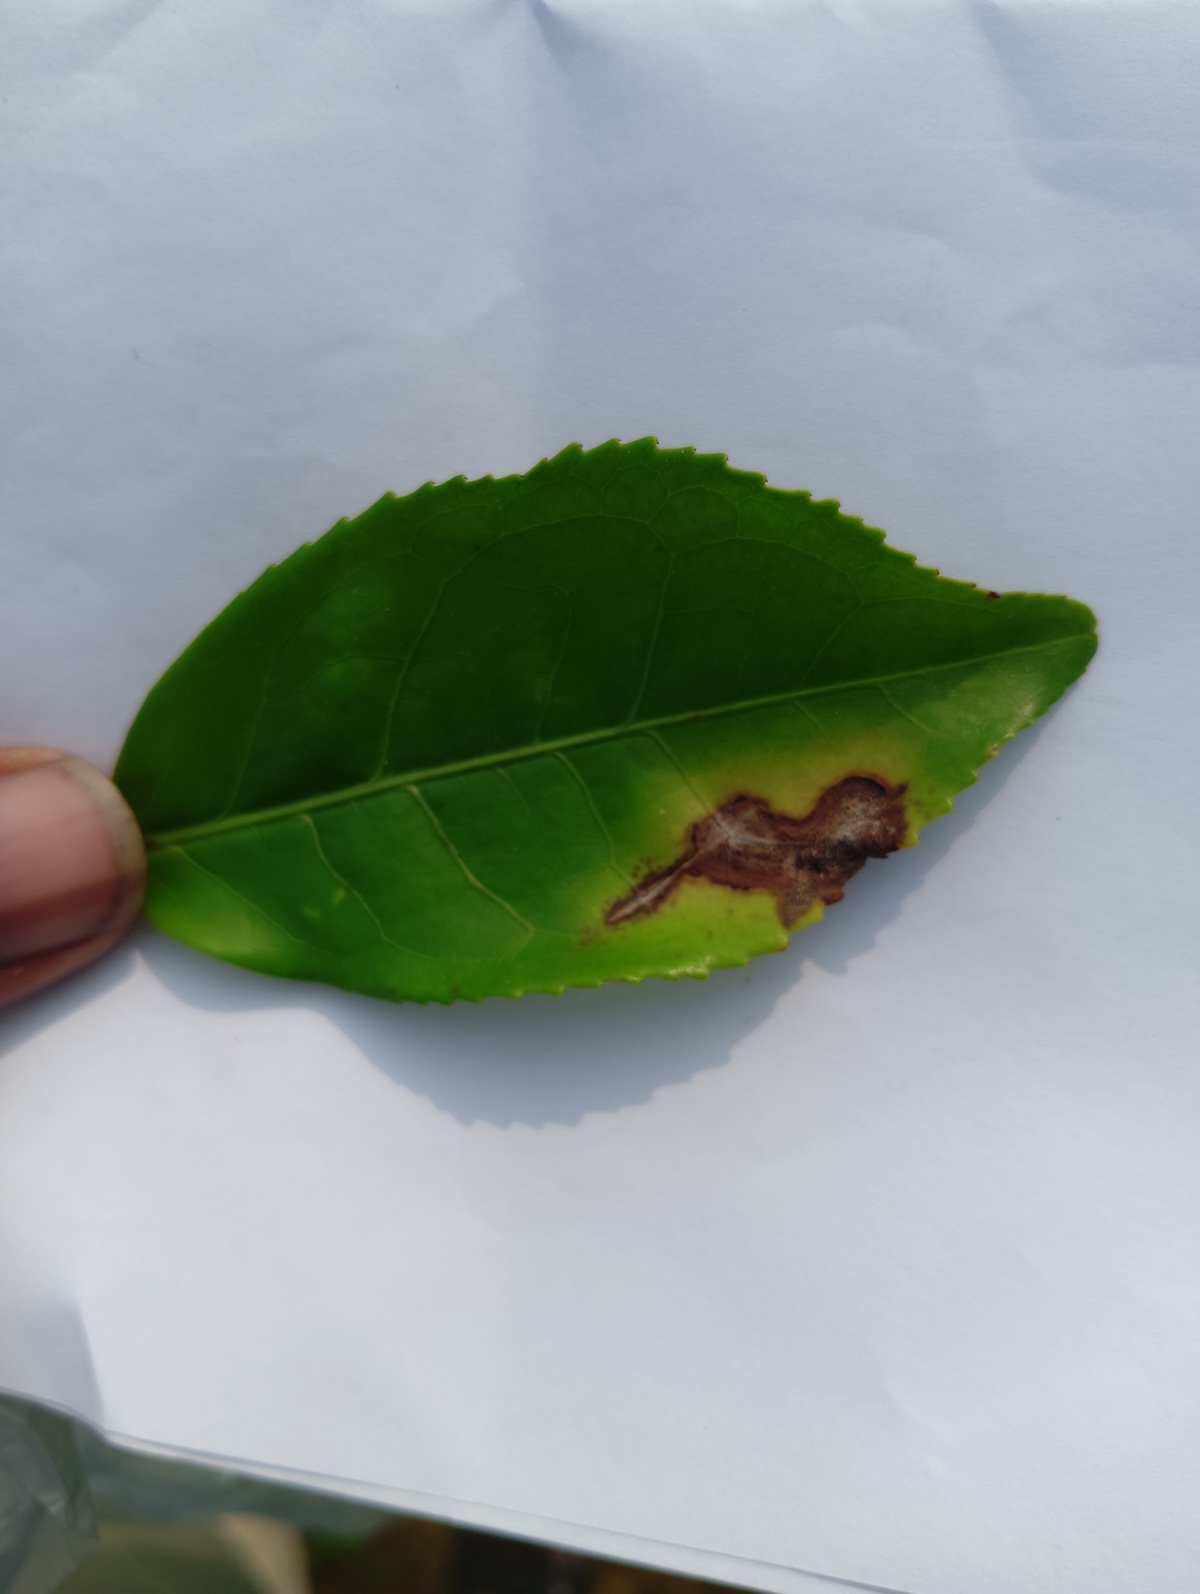
Label: Gray Blight